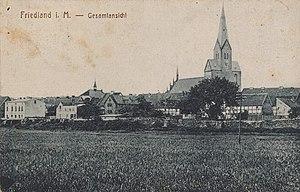
Friedland est une ville historique en Allemagne, située dans le Land de Mecklembourg-Poméranie-Occidentale et l'arrondissement du Plateau des lacs mecklembourgeois. C'est le chef-lieu du Amt de Frieland.